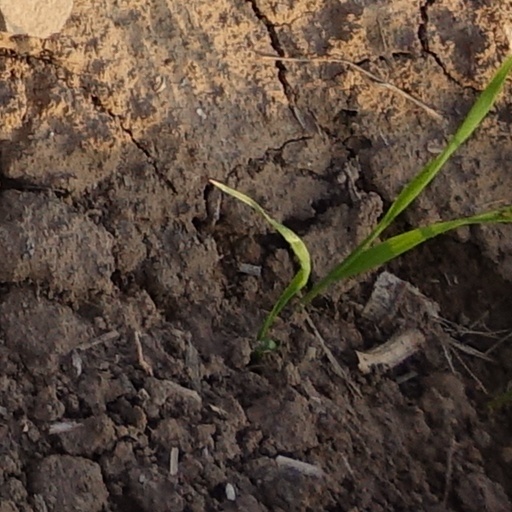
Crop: wheat